Friedrich von Olivier

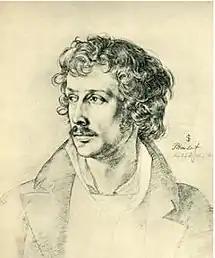
Friedrich von Olivier (1816) by Julius Schnorr von Carolsfeld

Woldemar Friedrich von Olivier (23 April 1791 in Dessau – 5 September 1859 in Dessau) was a German history painter in the Romantic style, often associated with the Nazarene movement.